Don Giovanni (1979 film)

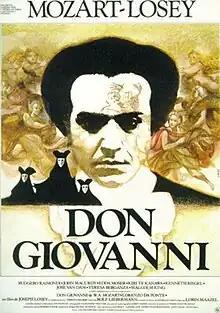
Theatrical poster

Don Giovanni is a 1979 French-Italian film directed by Joseph Losey. It is an adaptation of Mozart's classic 1787 opera "Don Giovanni", based on the Don Juan legend of a seducer, destroyed by his excesses. The opera itself has been called one of Mozart's "trio of masterpieces". The film stars Ruggero Raimondi in the title role and the conductor is Lorin Maazel. Nearly three decades after the film's release, Nicholas Wapshott called it a "near perfect amalgamation of opera and the screen".